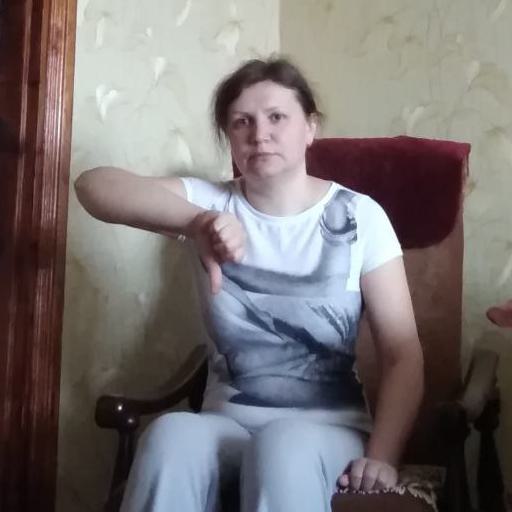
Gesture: dislike